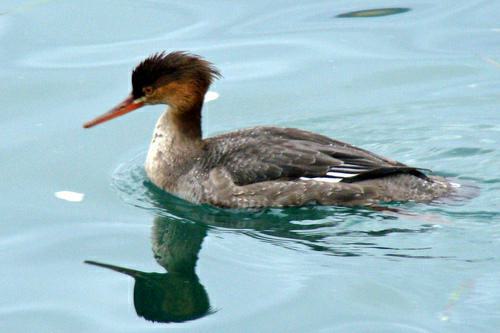
A photo of a red breasted merganser